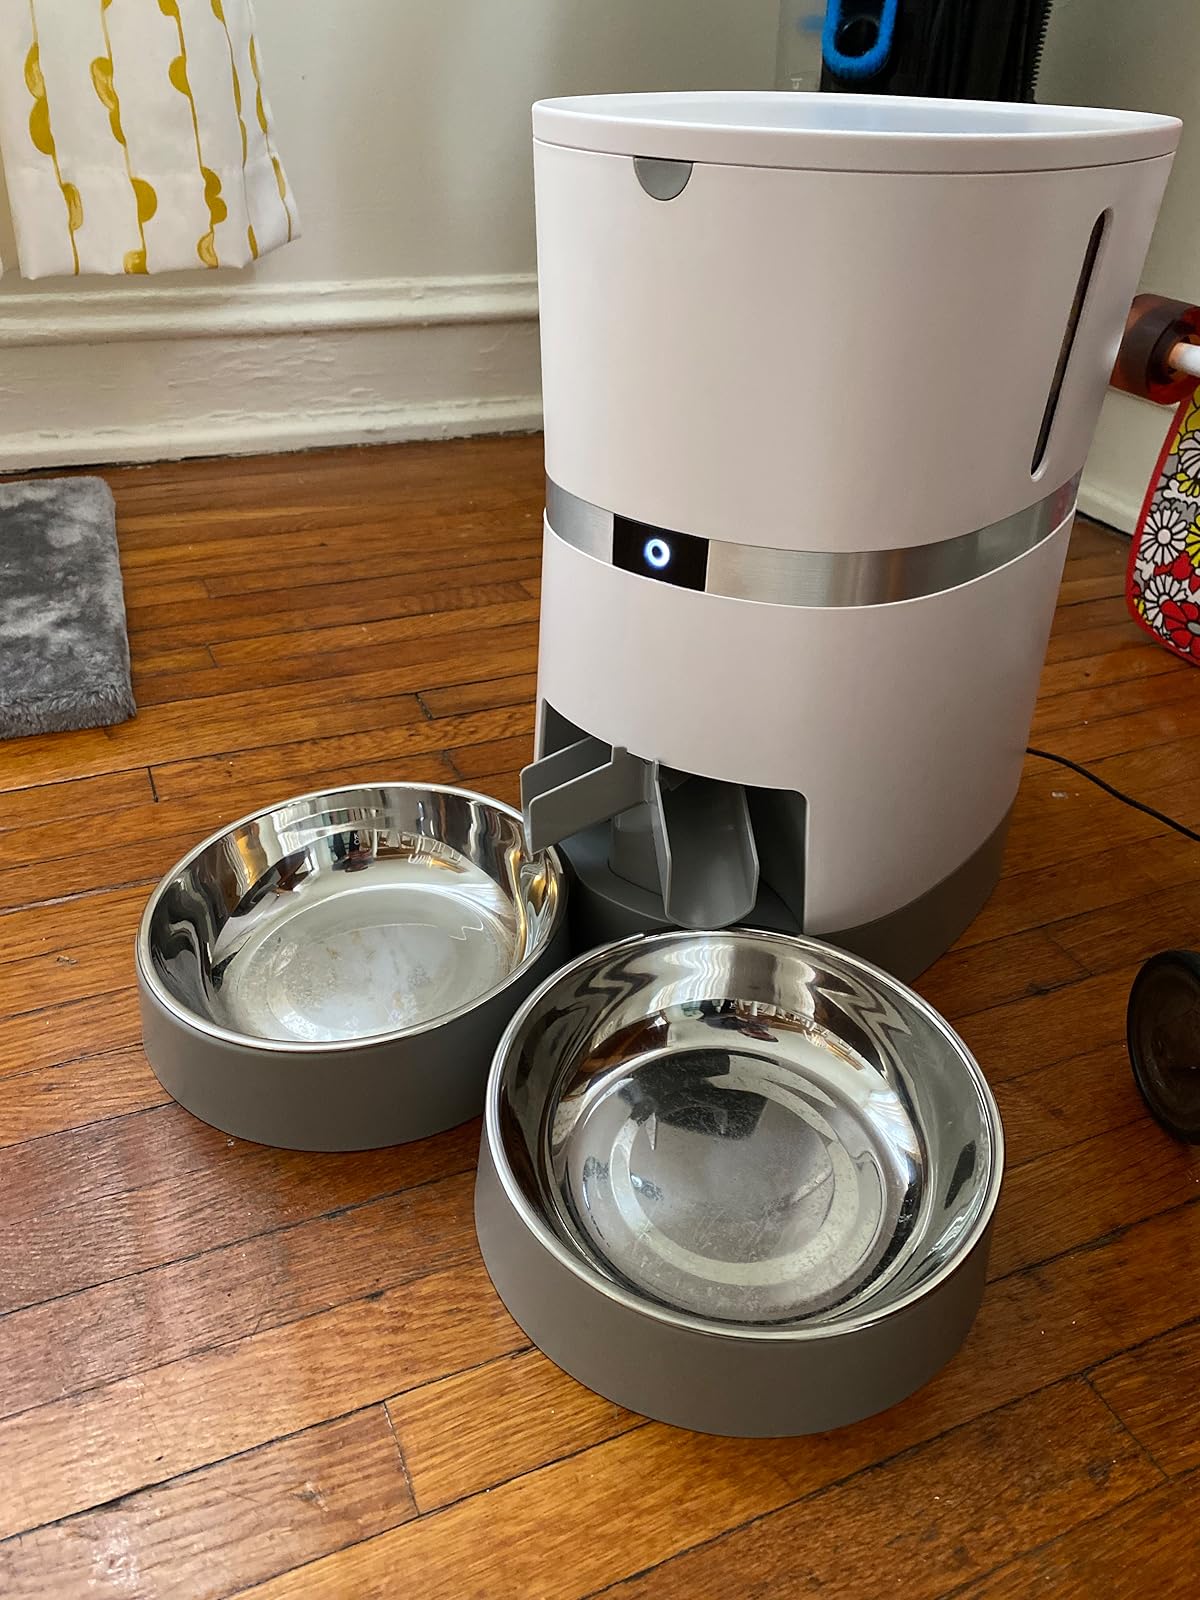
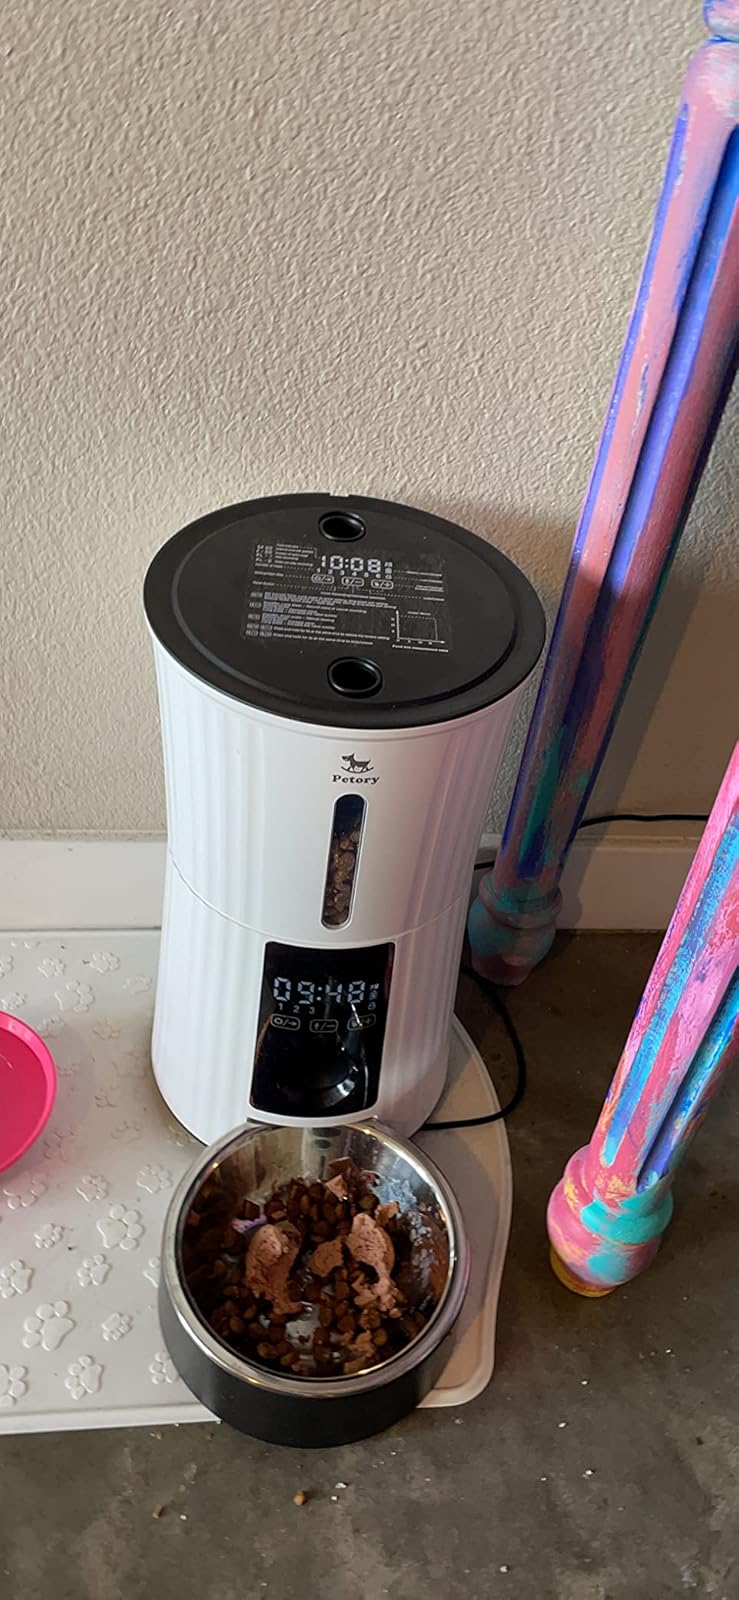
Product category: items_feeder
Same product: no